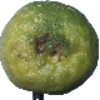
Label: Limes 1